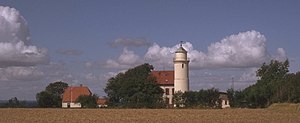
Nordborg Fyr
Nordborg Fyr er et vinkelfyr øst for Nordborg på øen Als, som blev sat i drift i 1904 da Sønderjylland var en del af Tyskland. Fyret blev overtaget af det danske fyrvæsen ved genforeningen i 1920. Toppen er sandsynligvis fremstillet hos Julius Pintsch i Berlin. Fyrkarakteren er Oc WRG 5s.